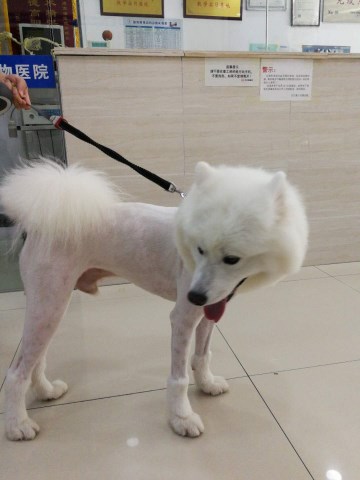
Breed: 2192-n000088-Samoyed